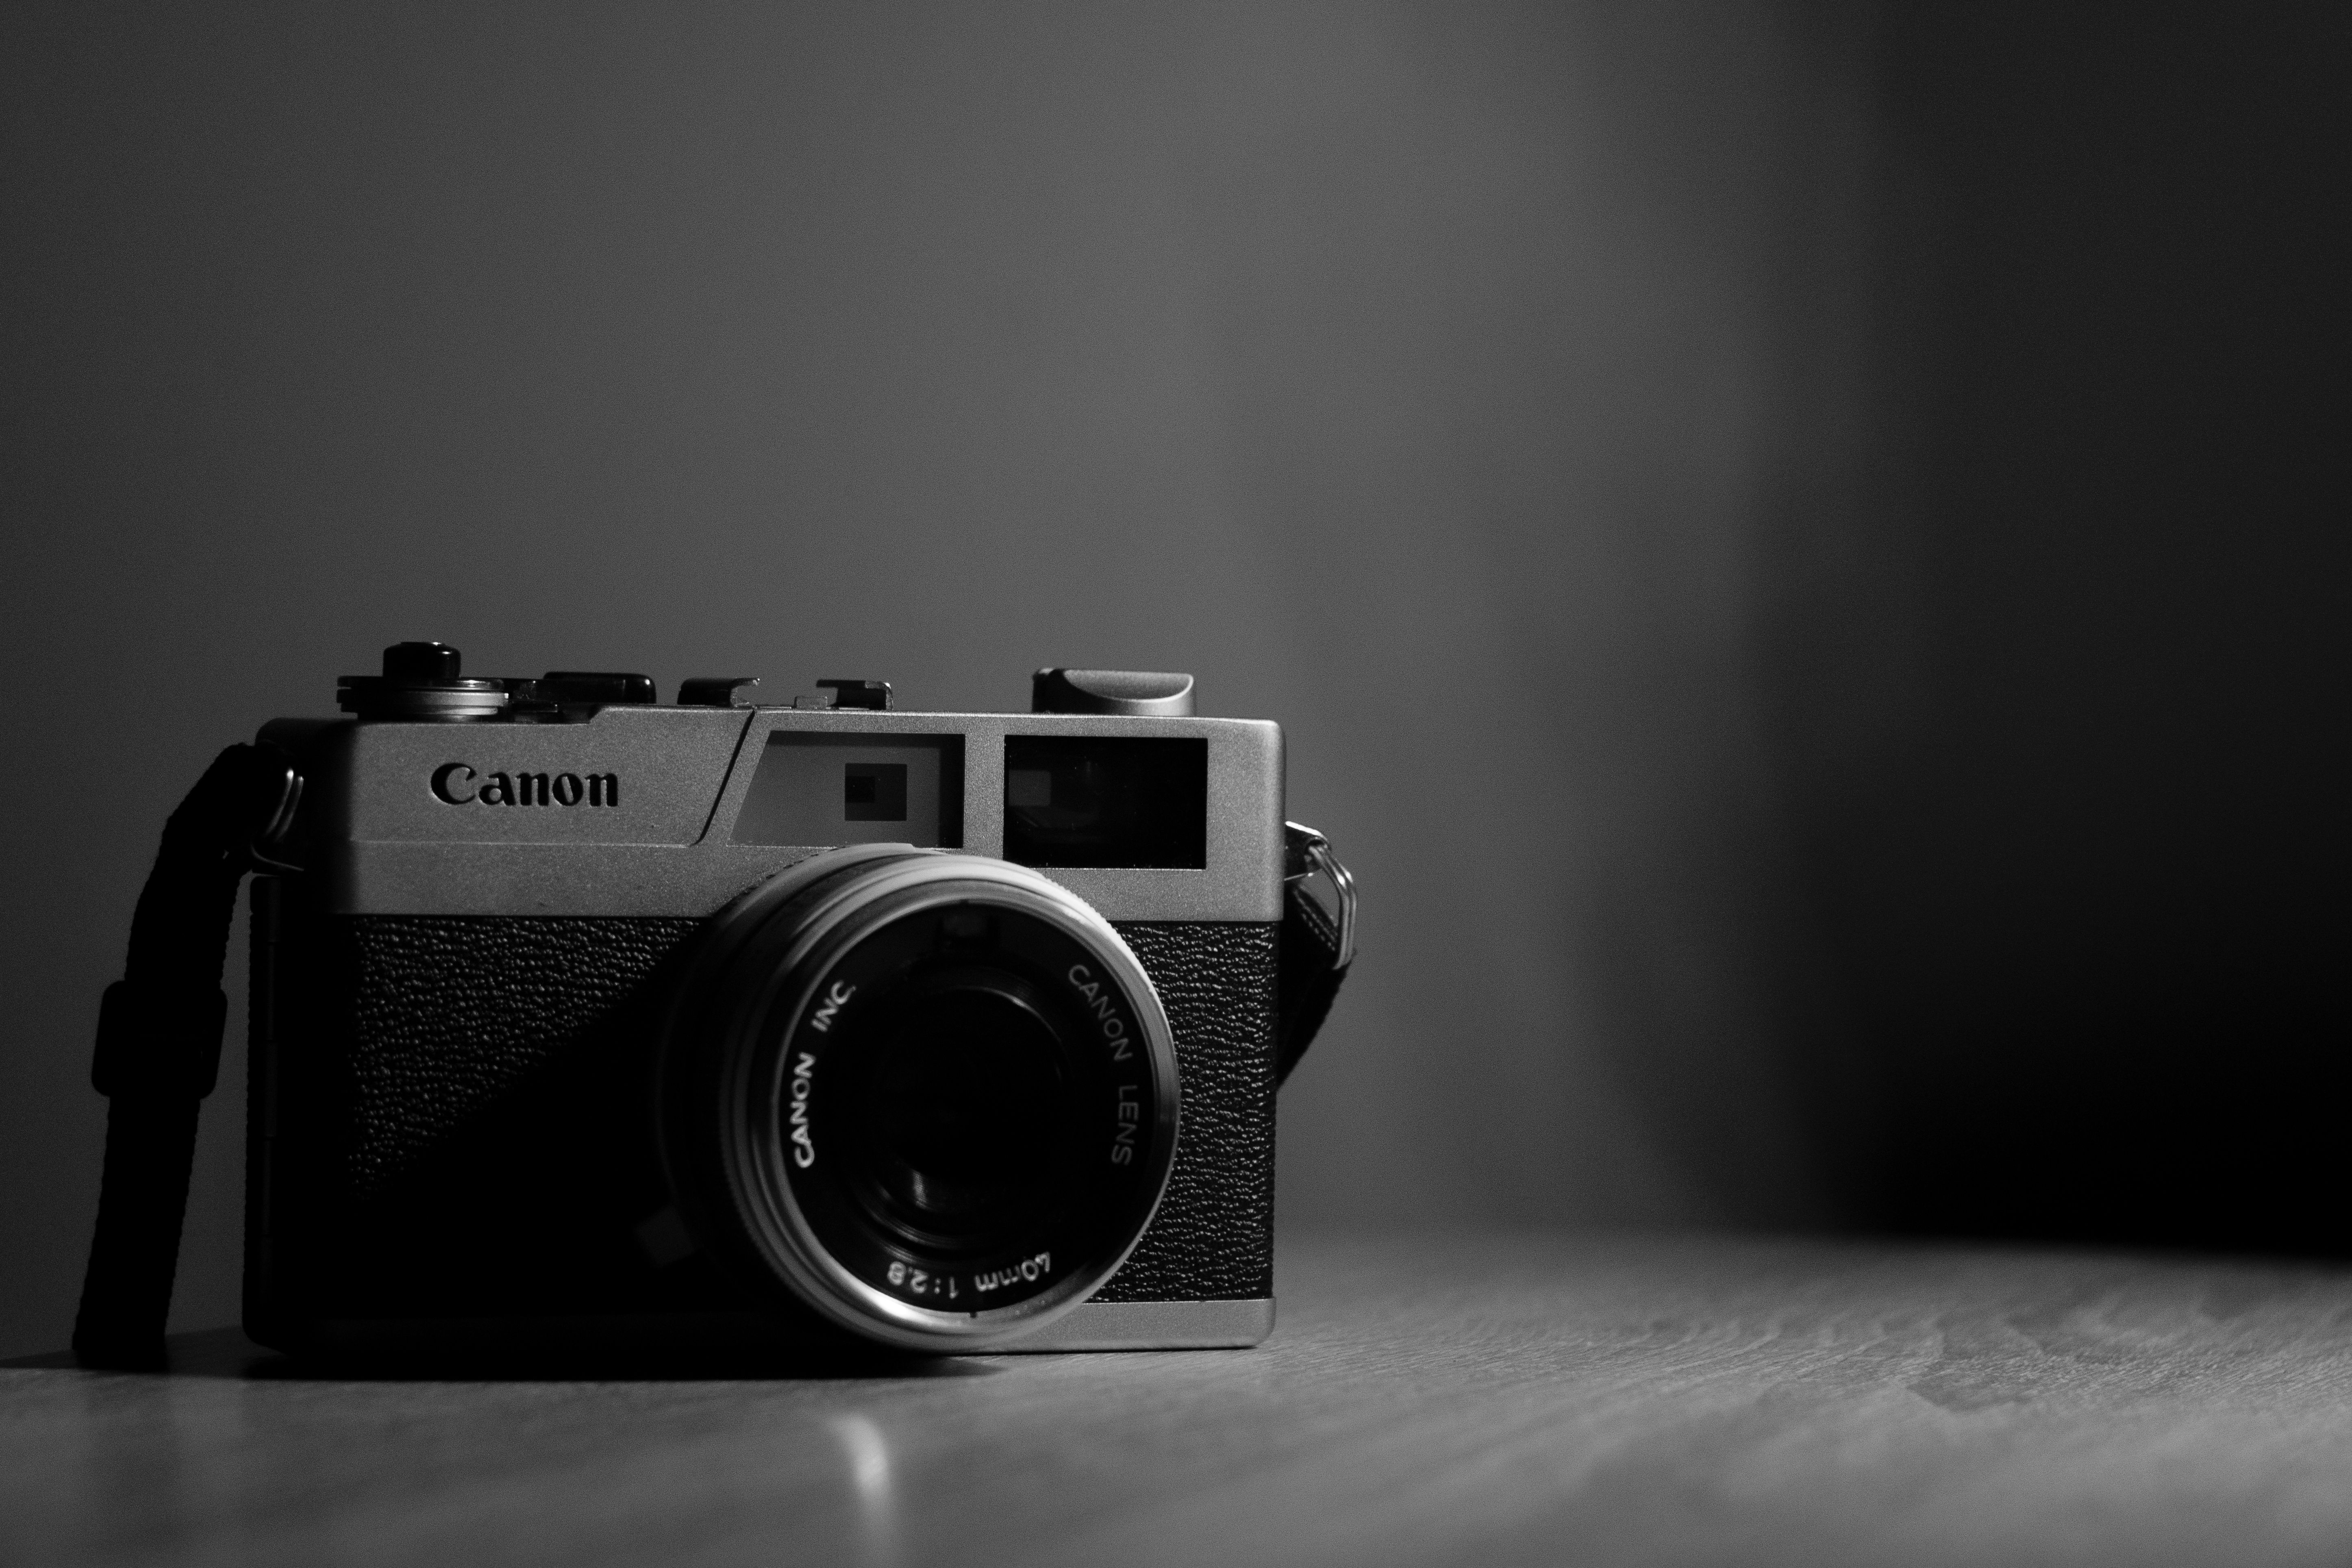
camera accessory, cameras optics, Point and shoot camera, black, camera, white, photograph, digital camera, mirrorless interchangeable lens camera, black and white, camera lens, product, lens, monochrome, reflex camera, photography, single lens reflex camera, snapshot, monochrome photography, still life photography, electronics, film camera, stock photography, Material property, room, rangefinder, style, flash photography, digital slr, macro photography, flash